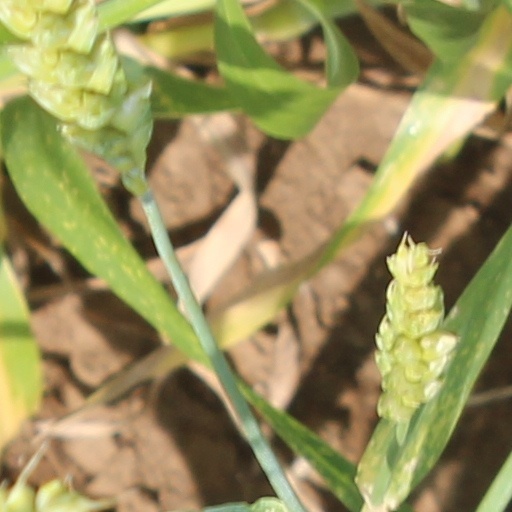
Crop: wheat